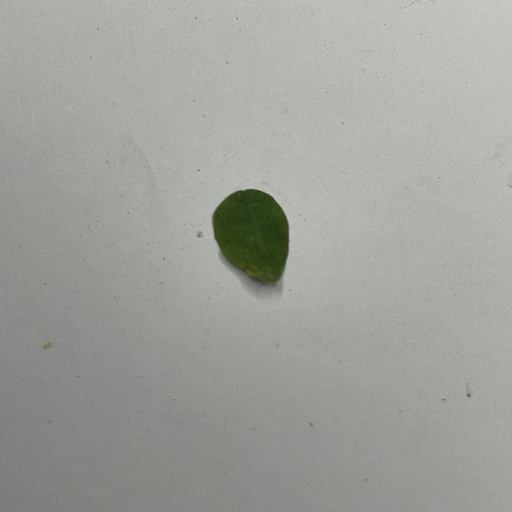
Species: Sojina
Leaf condition: Bacterial Spot